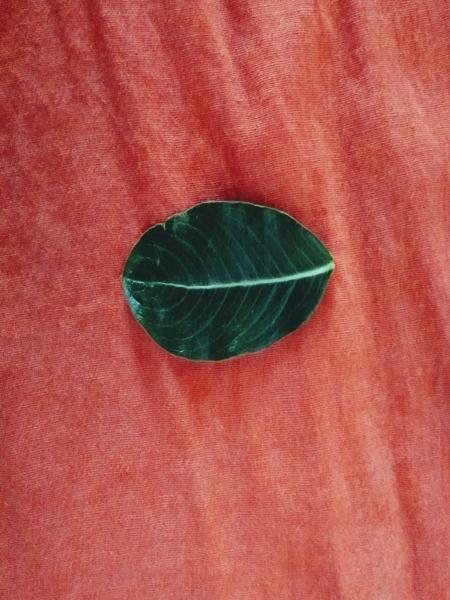
Plant: Catharanthus